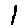
Label: 1